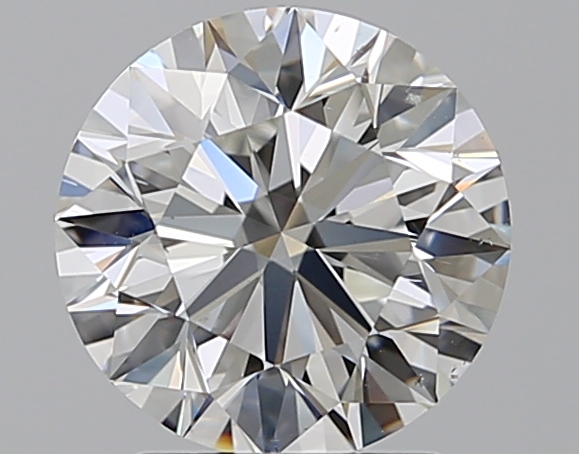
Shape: round
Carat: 2
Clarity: SI1
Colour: F
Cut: EX
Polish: EX
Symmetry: EX
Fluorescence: N
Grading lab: GIA
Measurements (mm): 7.98 x 8.03 x 5.02